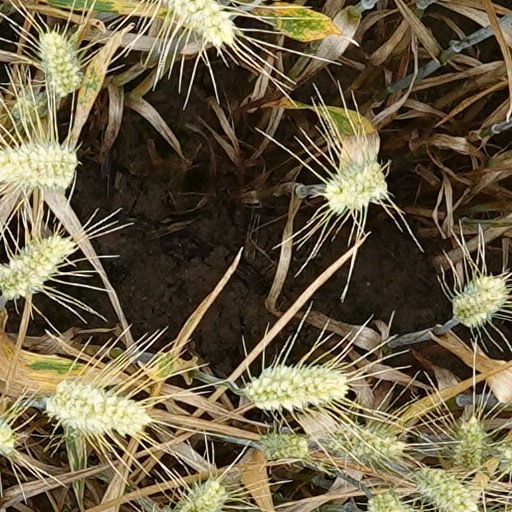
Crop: wheat